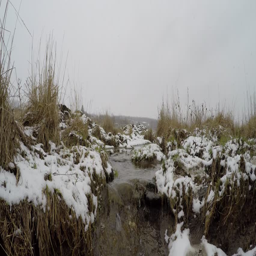
a man helping a group of children cross over the creek .